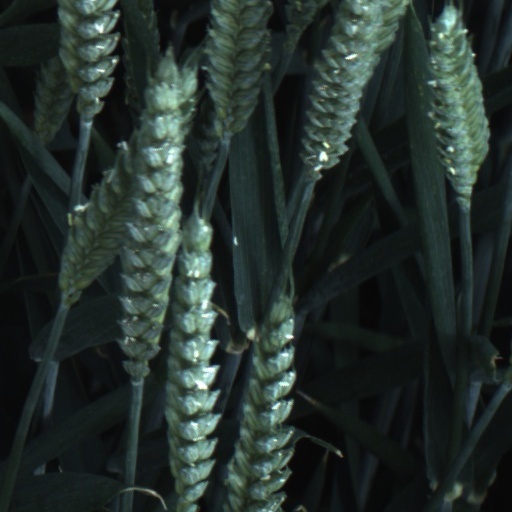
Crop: wheat